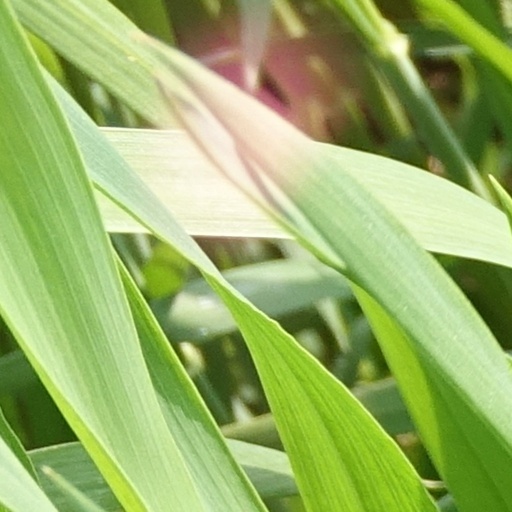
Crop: wheat